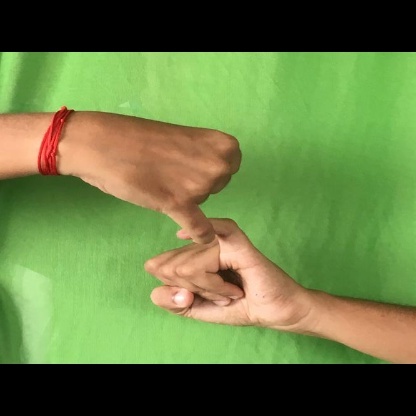
Mudra: Kilaka